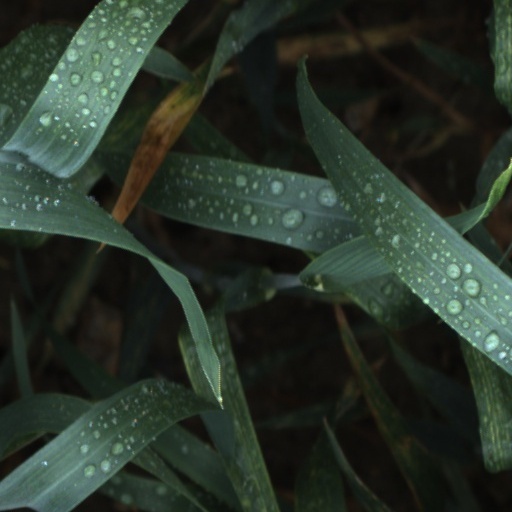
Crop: wheat